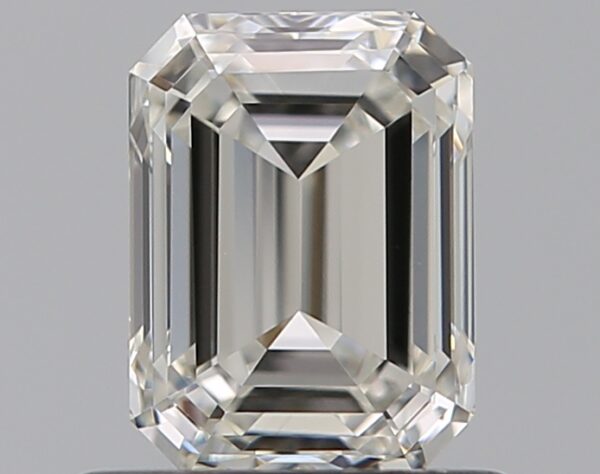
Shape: emerald
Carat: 0.75
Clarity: VVS2
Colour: H
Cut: EX
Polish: EX
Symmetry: VG
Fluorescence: N
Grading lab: GIA
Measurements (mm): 5.85 x 4.32 x 2.96